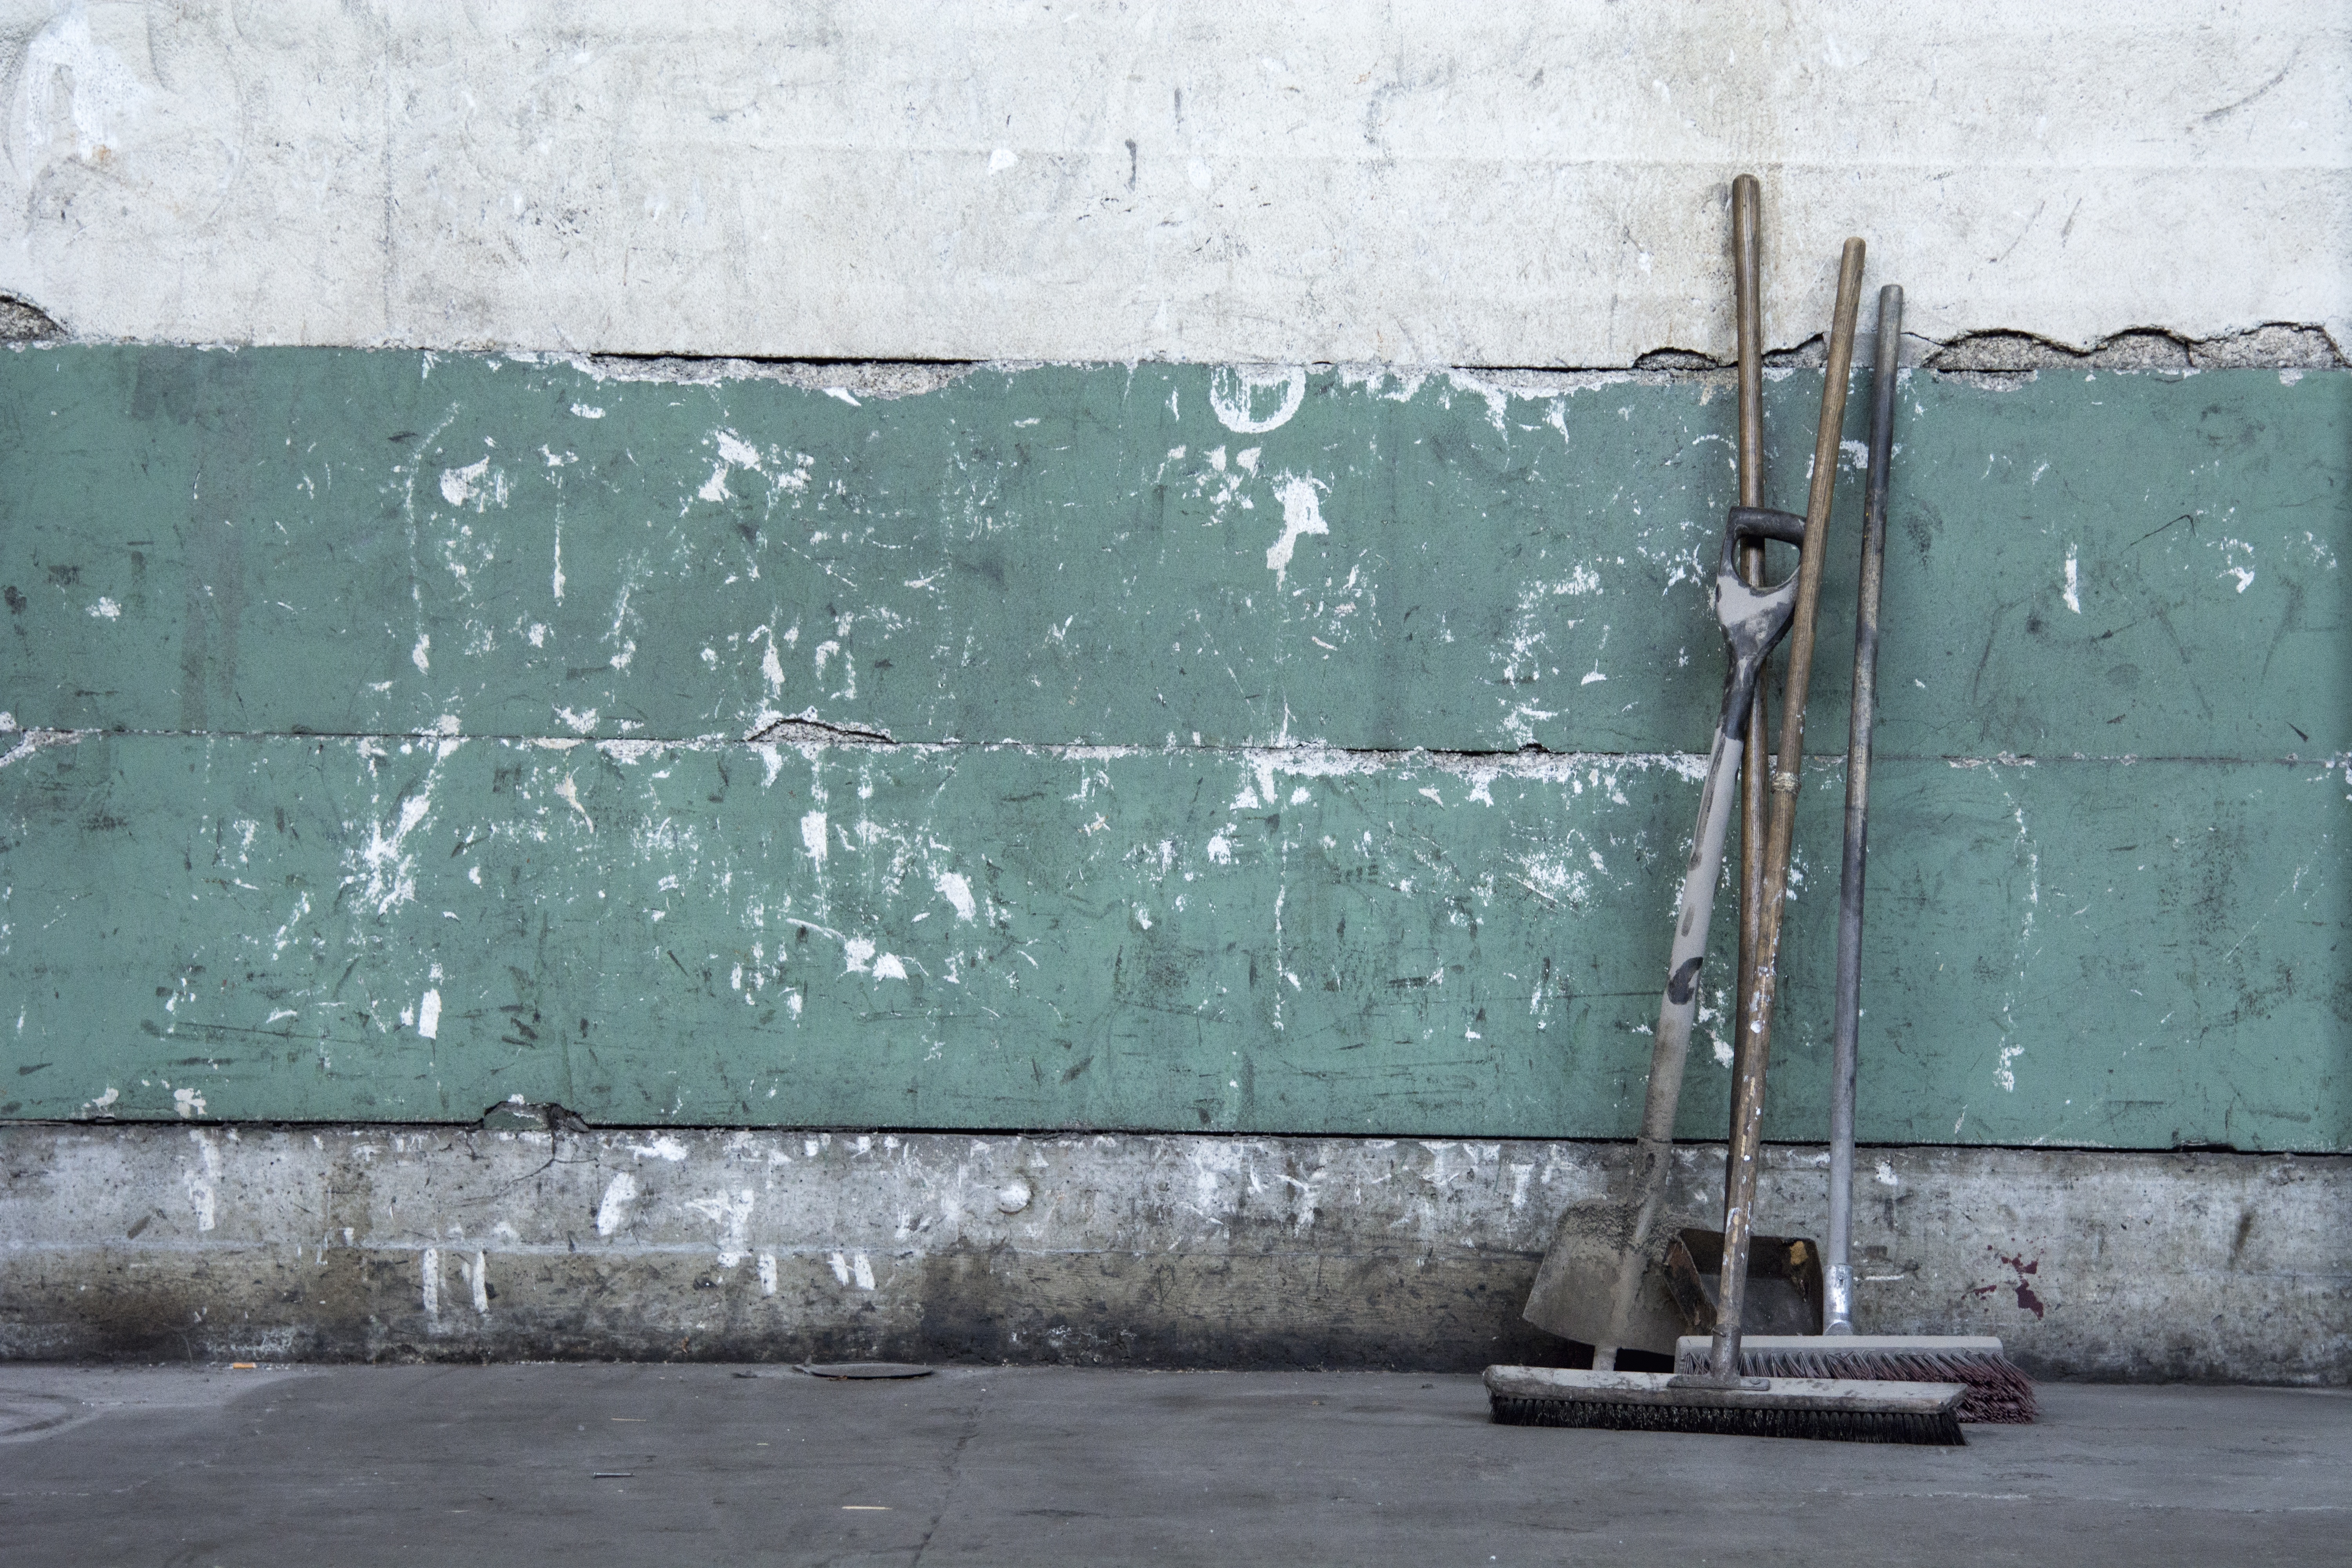
architecture, road, vintage, old, wall, tool, green, clean, factory, dirty, industry, material, concrete, art, raw, make, chamber, blade, broom, return, urban area